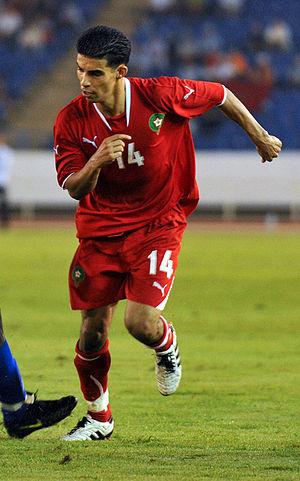
M'Bark Boussoufa dit Mbark Boussoufa, né le 15 août 1984 à Amsterdam, est un footballeur international marocain évoluant au poste de milieu de terrain.